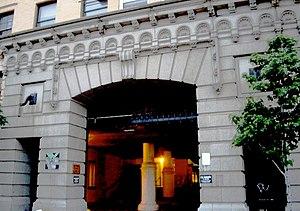
Westbeth Artists Housing est un complexe commercial et de logement à but non lucratif dédié à fournir un espace de vie et de travail abordable pour les artistes et les organismes artistiques de New York. Son campus comprend tout le bloc délimité par les rues West, Bethune, Washington et Bank dans le quartier West Village de Manhattan, à New York ; le complexe porte le nom de deux de ces rues, West et Bethune.
Les National Historic Landmarks de New York sont les sites historiques d'intérêt national de la ville de New York aux États-Unis.